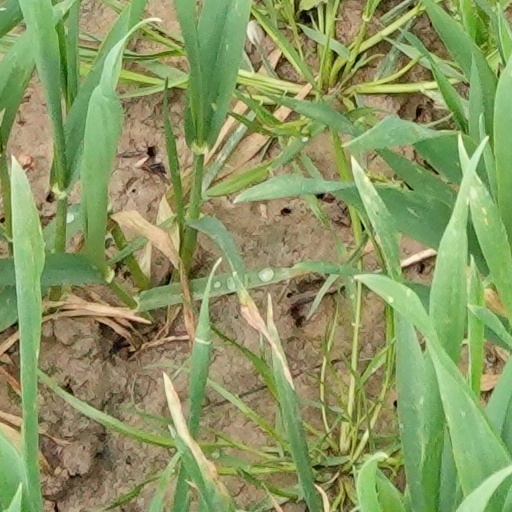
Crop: wheat